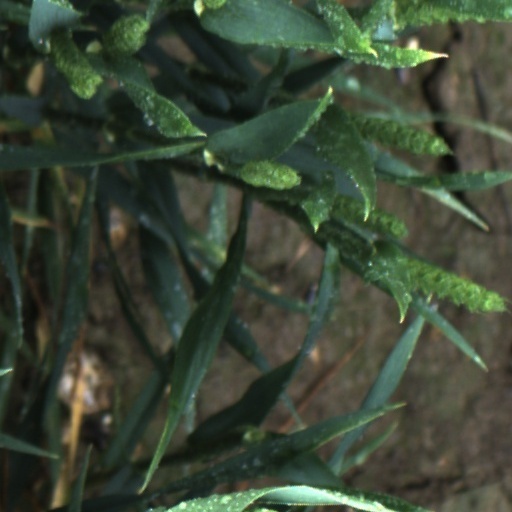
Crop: wheat